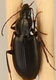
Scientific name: Calathus advena
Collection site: Rocky Mountains NEON (RMNP), plot RMNP_014